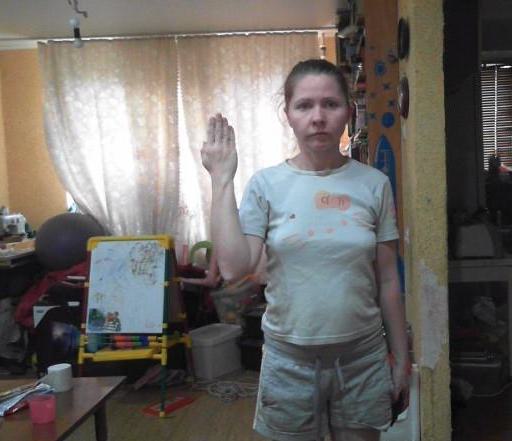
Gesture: stop_inverted